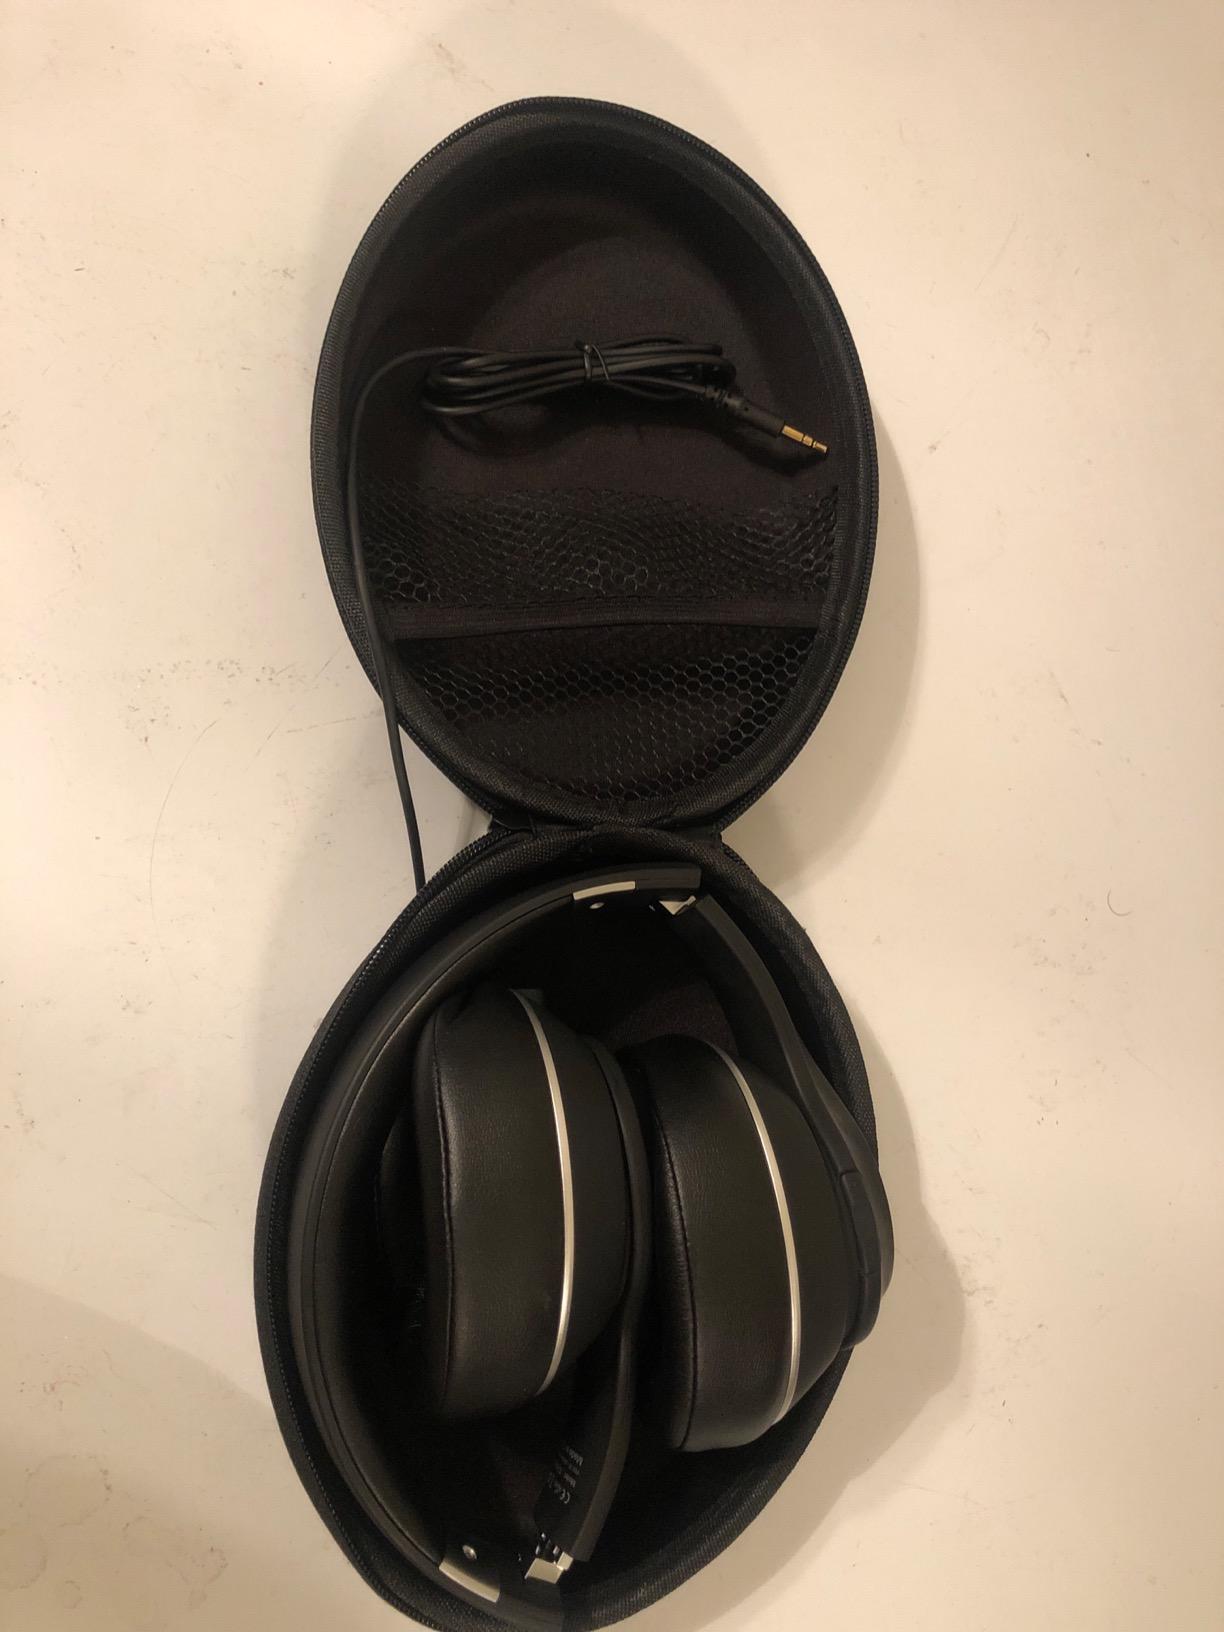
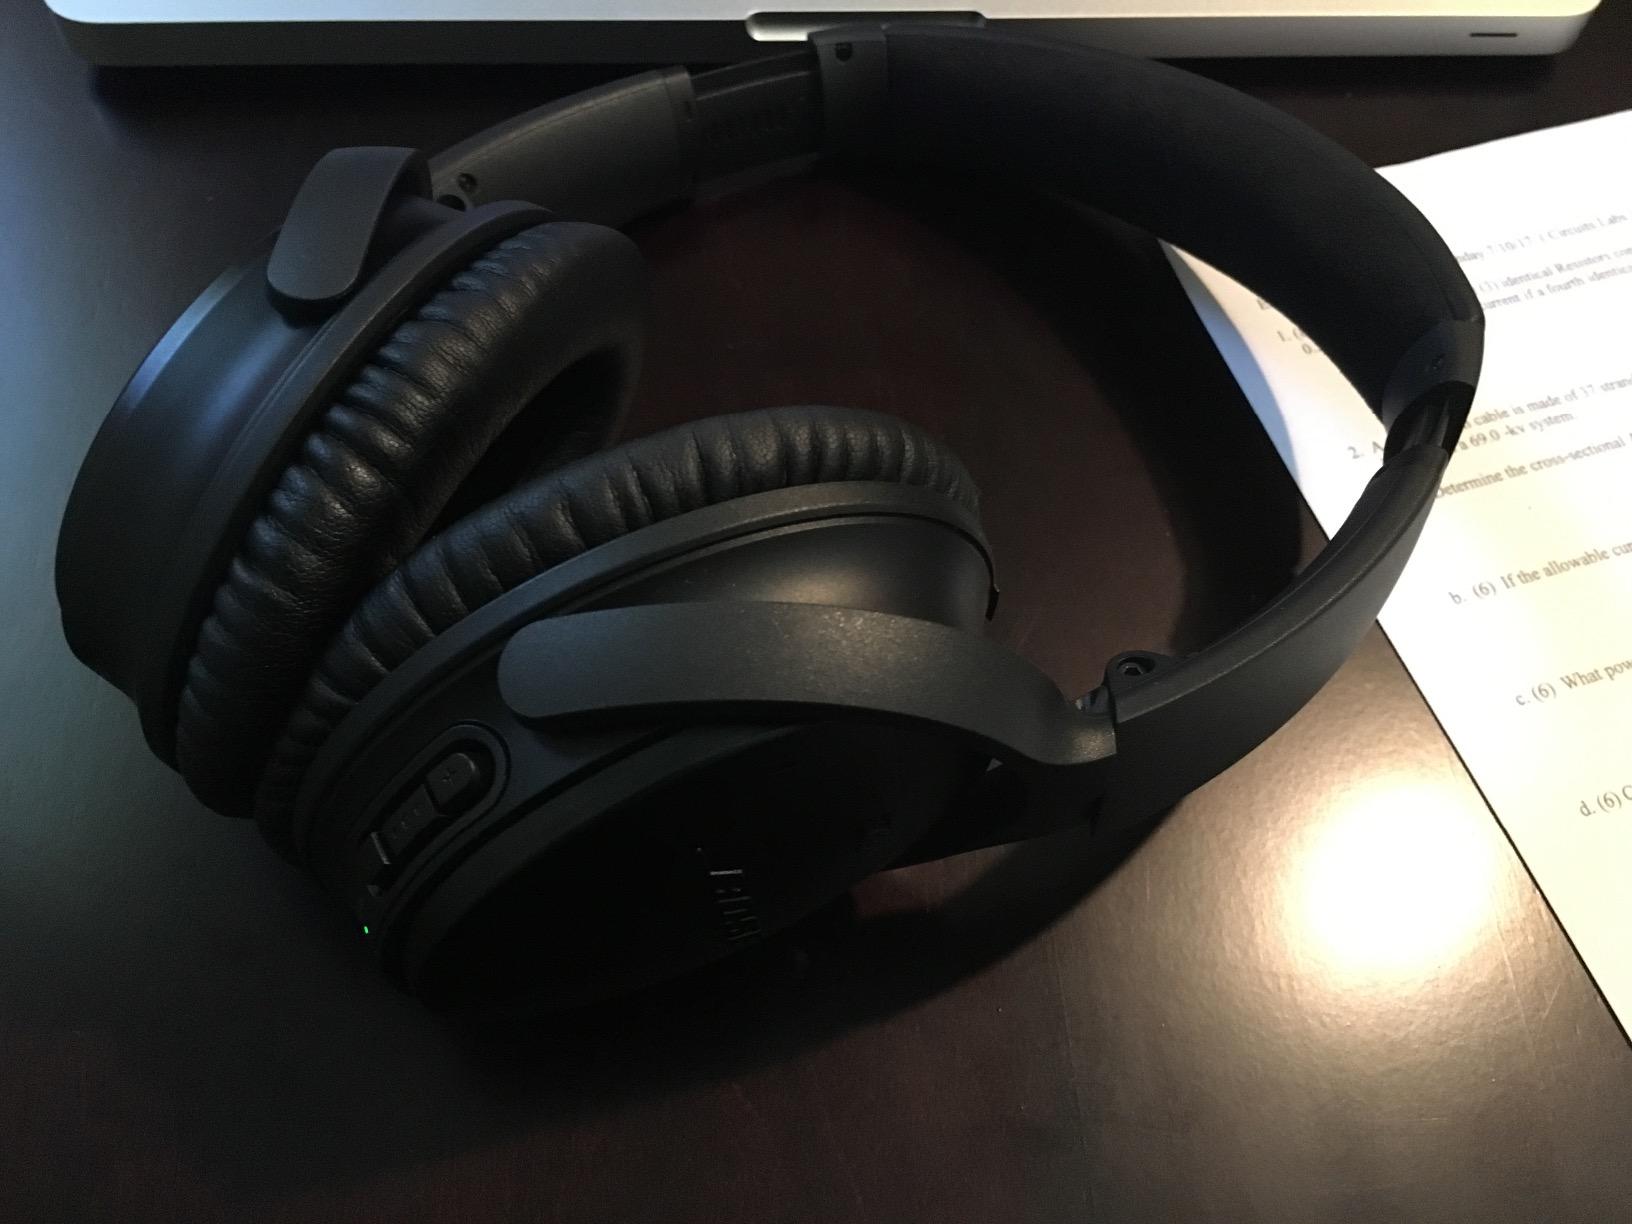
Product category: headphones
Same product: no